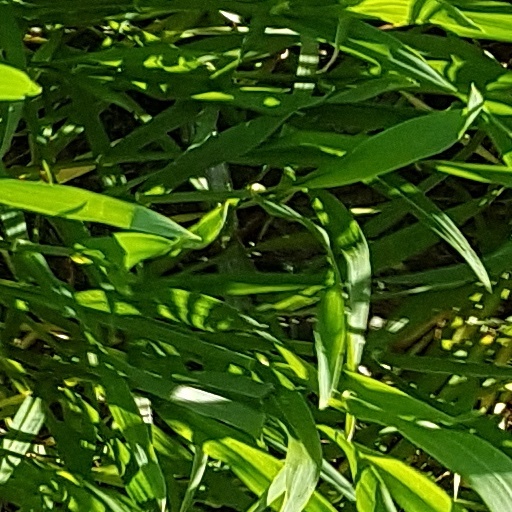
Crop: wheat